Bowling for Columbine

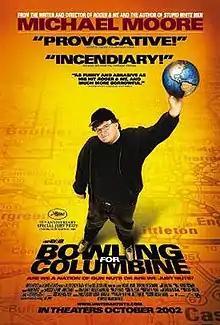
Theatrical release poster

Bowling for Columbine is a 2002 documentary film written, produced, directed, and narrated by Michael Moore. The documentary film explores what Moore suggests are the primary causes for the Columbine High School massacre in 1999 and other acts of gun violence. He focuses on the background and environment in which the massacre took place and some common public opinions and assumptions about related issues. The film also looks into the nature of violence in the United States, and American violence abroad.